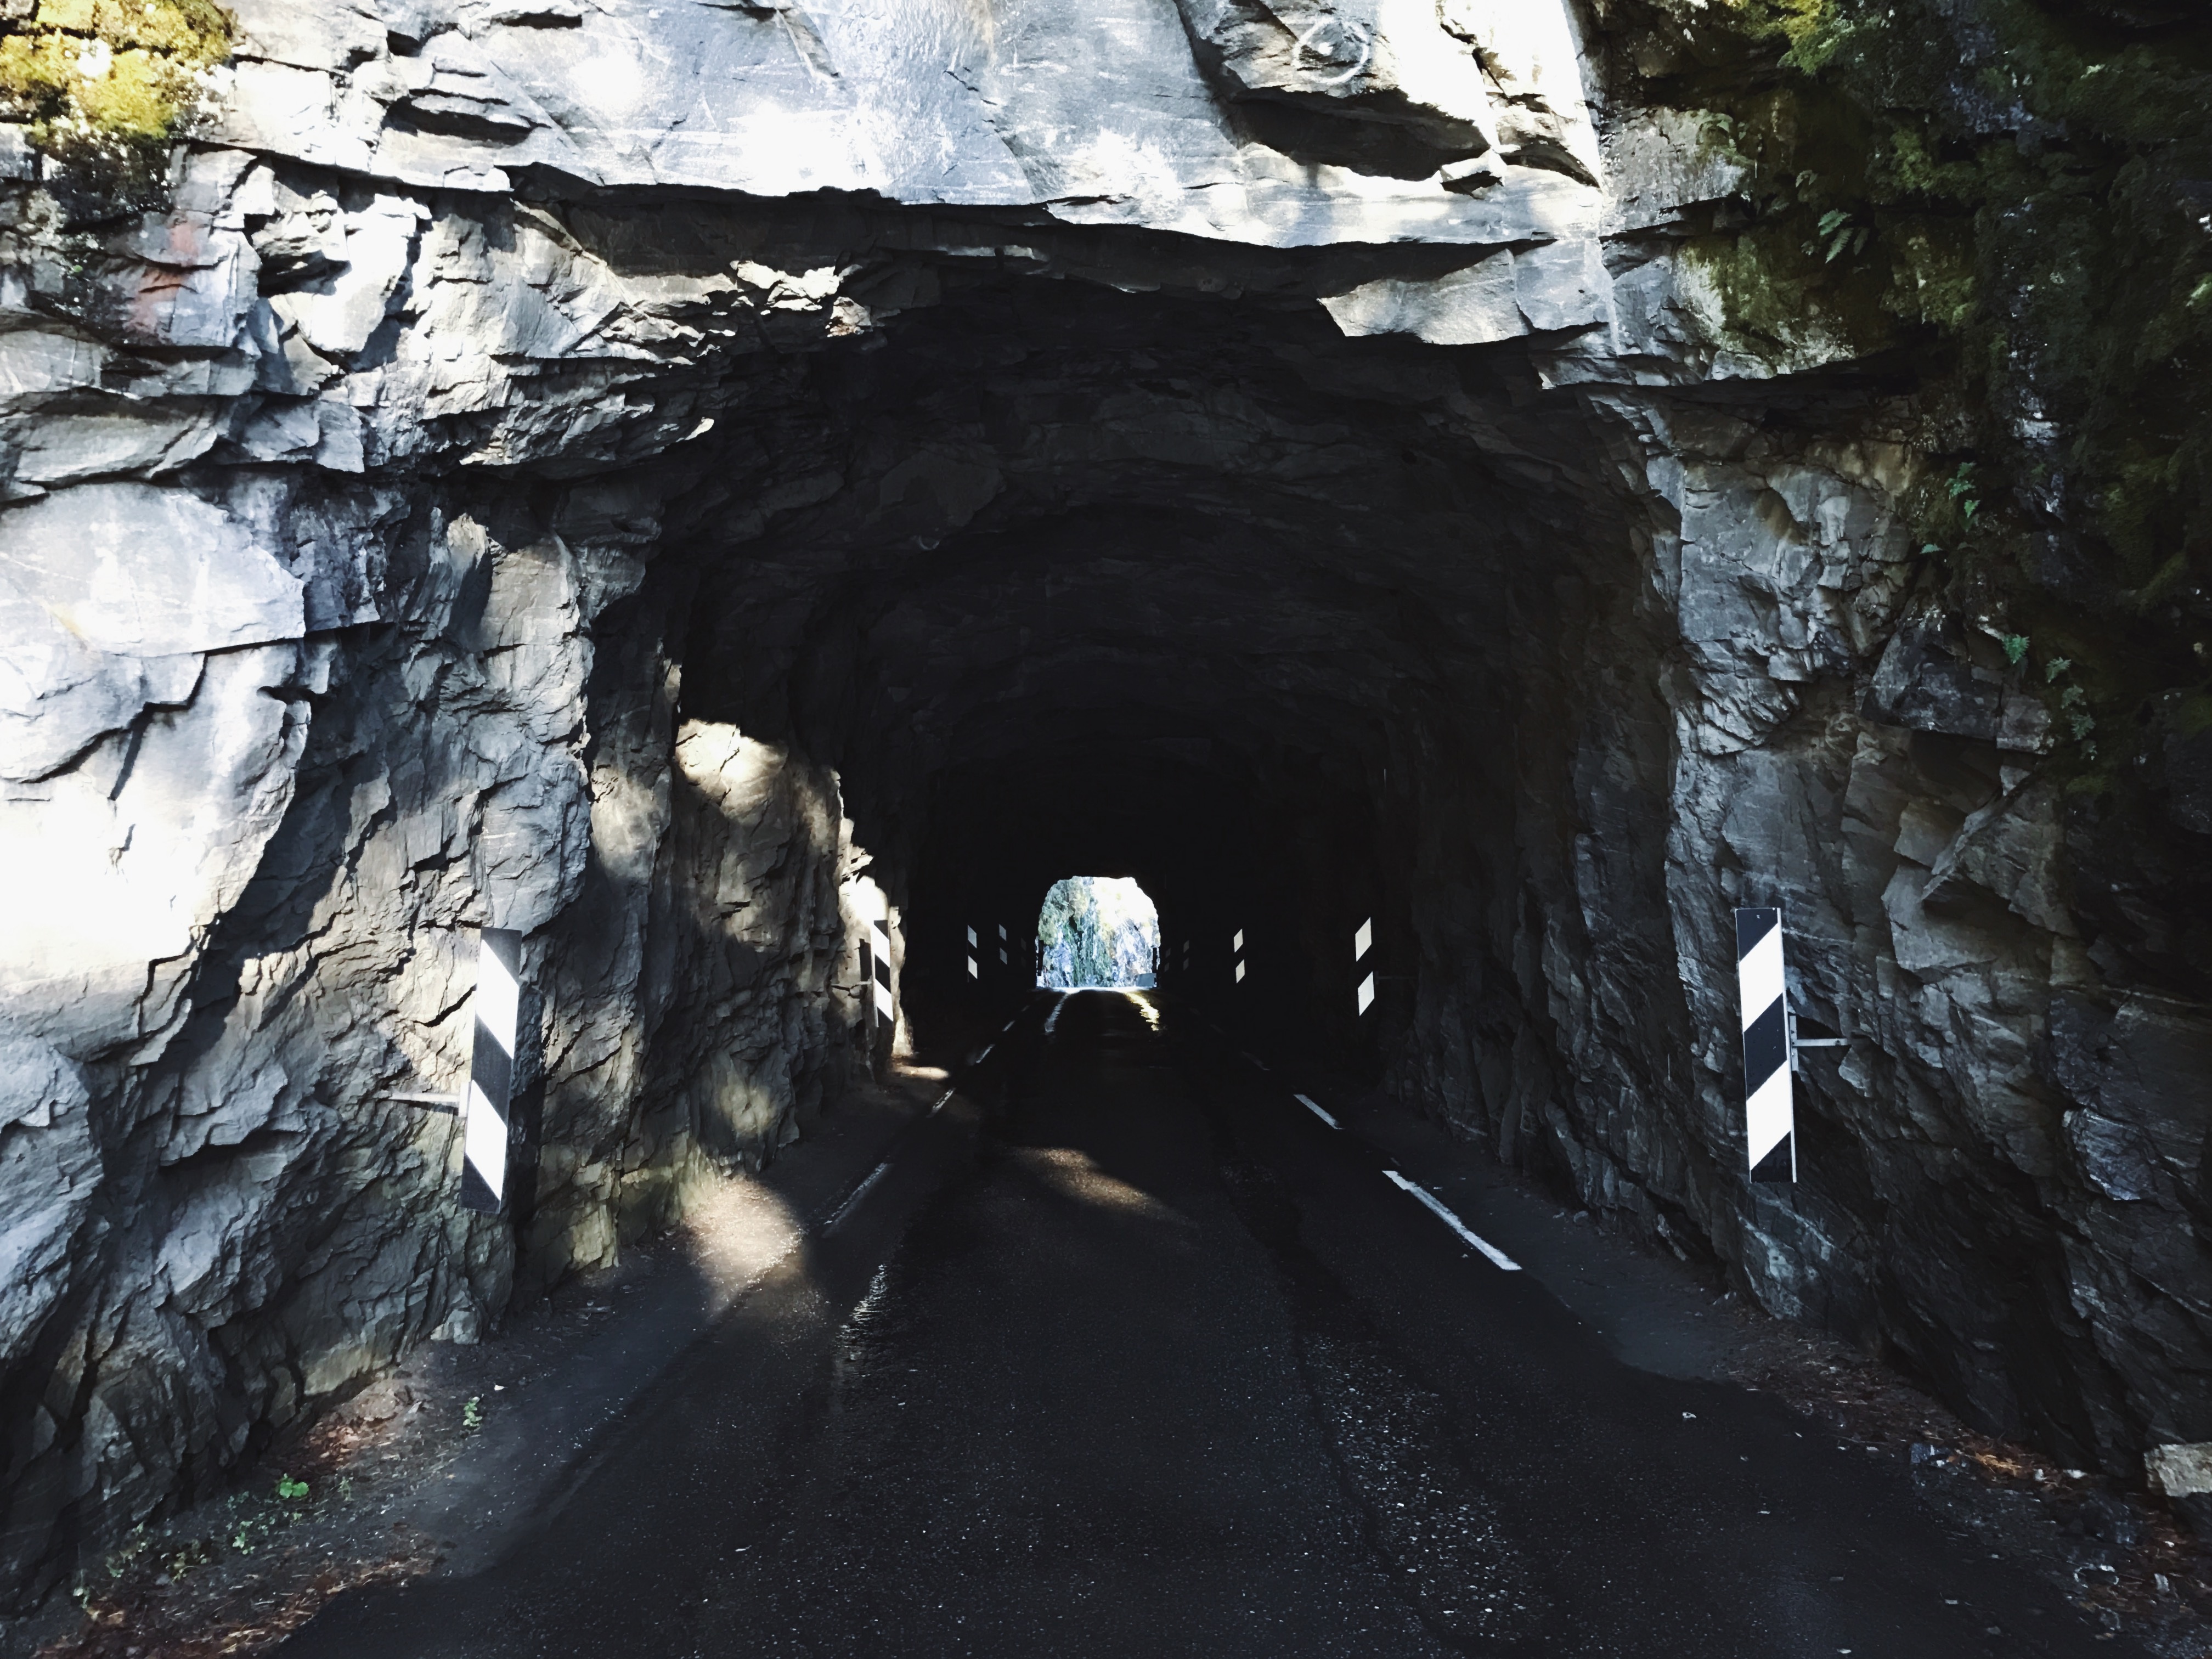
tunnel, formation, cave, infrastructure, landform, pit cave